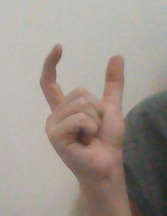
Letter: nun